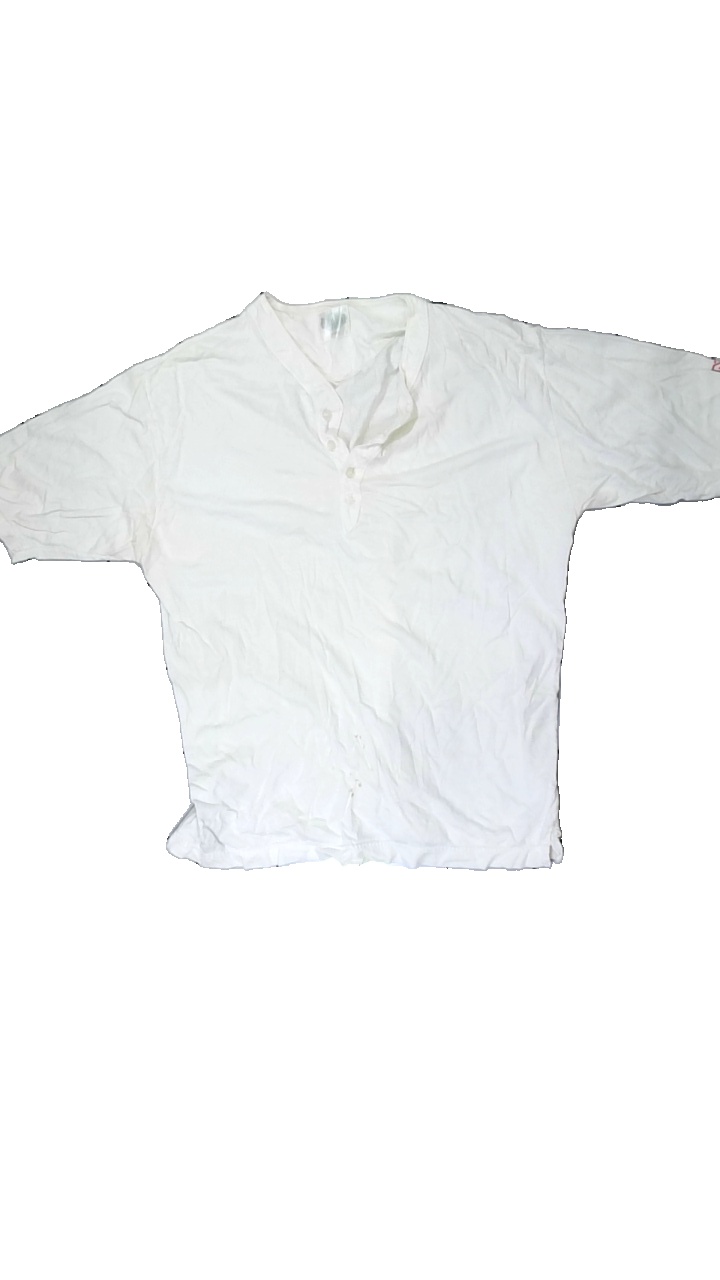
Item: T-shirt (Unisex)
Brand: Best In Town
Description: vit t-shirt med knappar fram och  reklamlogga på högra armen. gul över hela och några andra slags fläckar i mitten längst ner
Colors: White
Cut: Regular
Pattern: Logo print
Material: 100% cotton
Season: All
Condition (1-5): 1
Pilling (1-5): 5
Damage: bruna fläckar
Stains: Major
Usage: Export
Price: <50